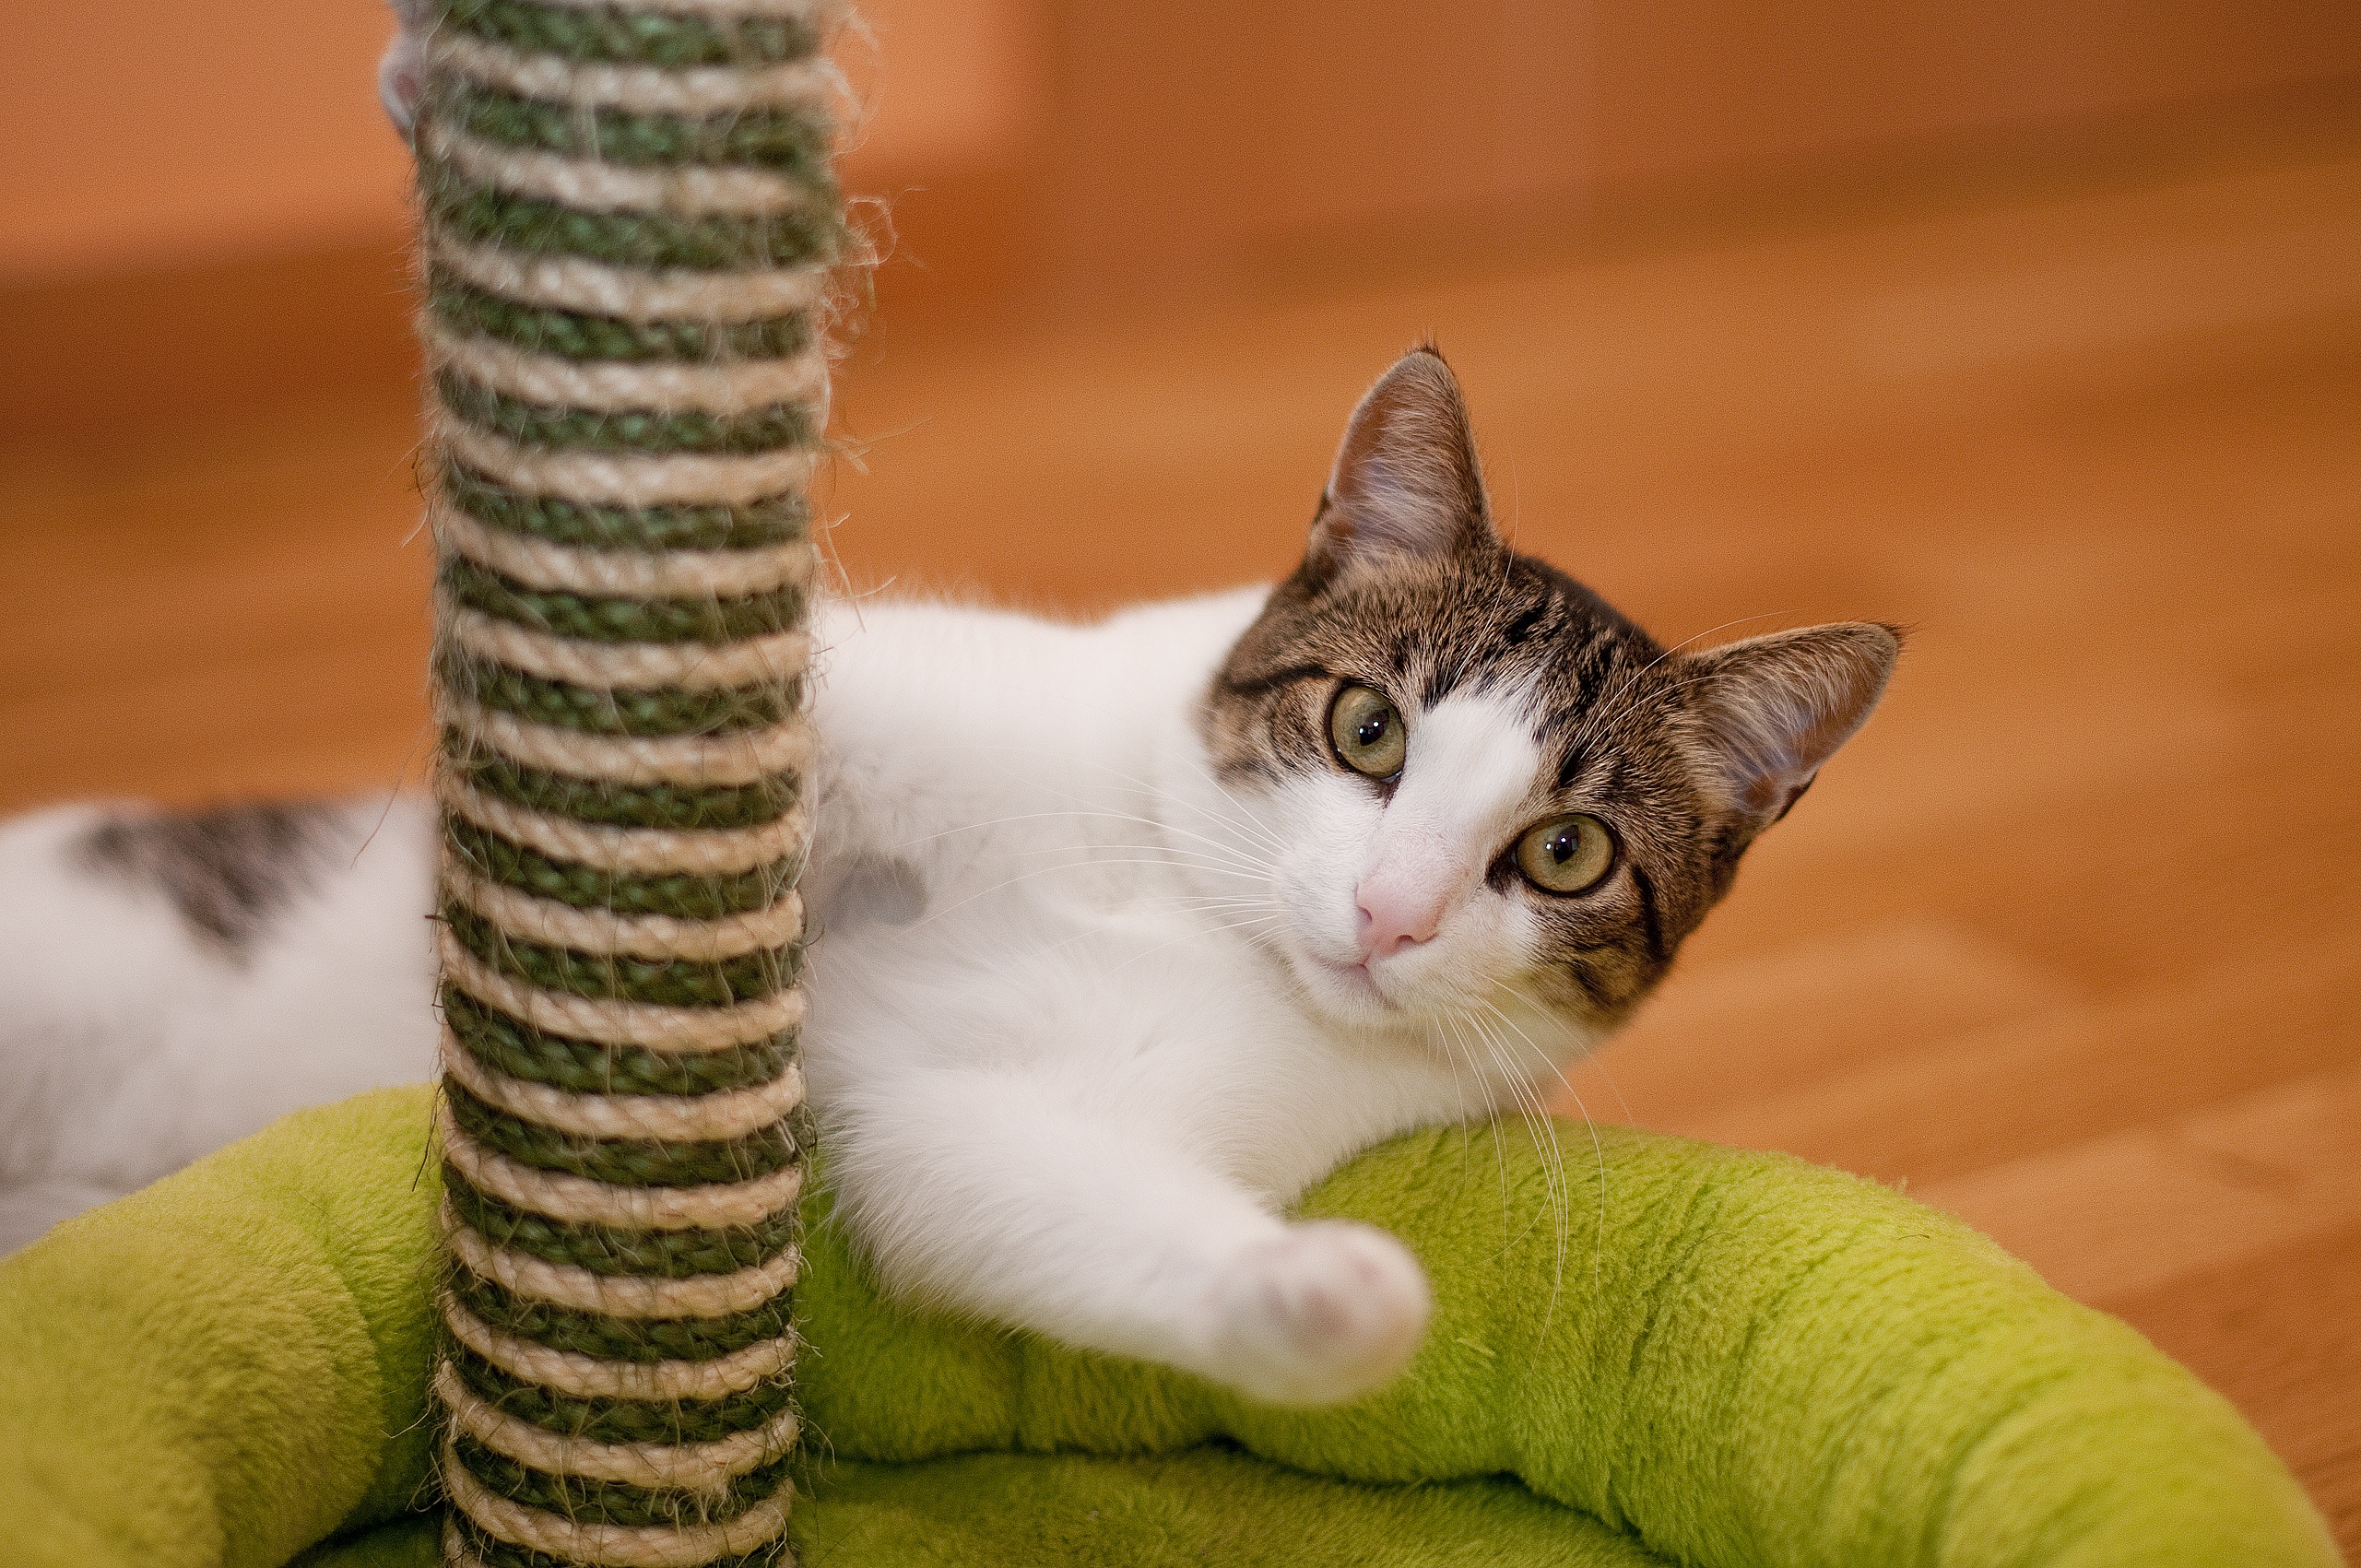
animal, cute, pet, portrait, kitten, cat, feline, mammal, eyes, whiskers, kitty, skin, vertebrate, domestic, tabby cat, bengal, european shorthair, small to medium sized cats, cat like mammal, domestic short haired cat, american shorthair